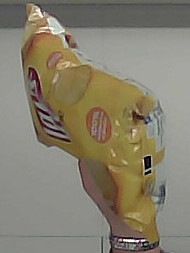
Product: lays_classic